Cho Myoung-gyon

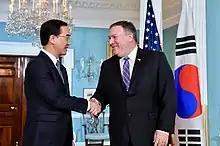
Cho Myoung-gyon meeting US Secretary of State Mike Pompeo

He holds two degrees - a bachelor's in statistics from Sungkyunkwan University and a master's in administration from Seoul National University.